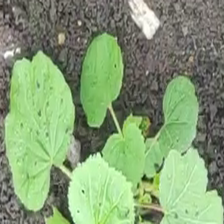
Weed species: Little_Mallow(Malva parviflora)